Stefan Fadinger

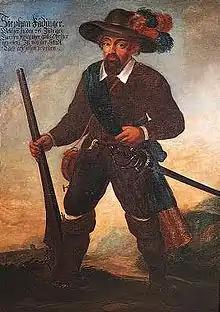
painting of Fadinger

Stefan Fadinger was an Austrian farmer who, along with his brother-in-law, Christoph Zeller, was the leader of the peasants during the Peasants' War in Upper Austria. A Protestant, Fadinger opposed his Catholic Bavarian overlords, and after Adam Von Herberstorff played a "dice game" wherein many were hanged, he planned a revolt. Once the revolt began earlier than he expected ( after a brawl with Bavarian soldiers in Lembach), he and Zeller led the rebels to defeat the Bavarians and lay siege to Linz. During the Siege Fadinger was wounded in the chest on 28 June 1626 and died six days later on 5 July. After Zellers death on 18 July the Rebel leadership was crippled and the revolt was crushed by November 1626.